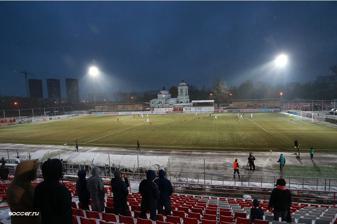
Building: Rodina Stadium (Khimki)
Country: Russia
Year built: 2007
Stadium in Russia Rodina Stadium Location Khimki , Russia Coordinates 55°54′11″N 37°27′32″E / 55.903°N 37.459°E / 55.903; 37.459 Owner FC Khimki Capacity 3760 Field size 105 x 68 Surface Grass Opened 2007 Tenants FC Khimki (2010–present) WFC Rossiyanka Rodina Stadium is a football stadium in Khimki , Russia . The stadium is owned by FC Khimki . See also Other stadiums in Khimki: Arena Khimki Novye Khimki Stadium References